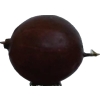
Label: gooseberry